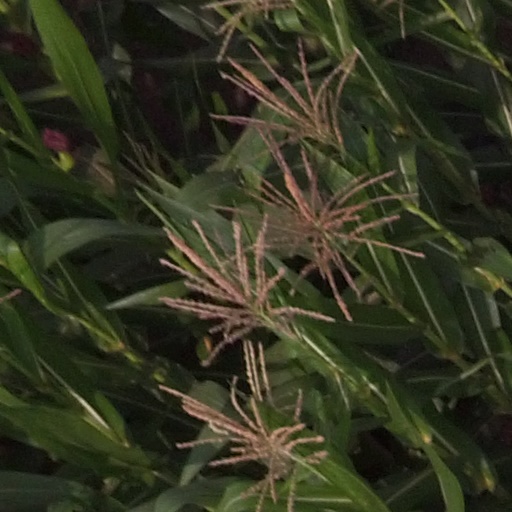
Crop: maize; corn